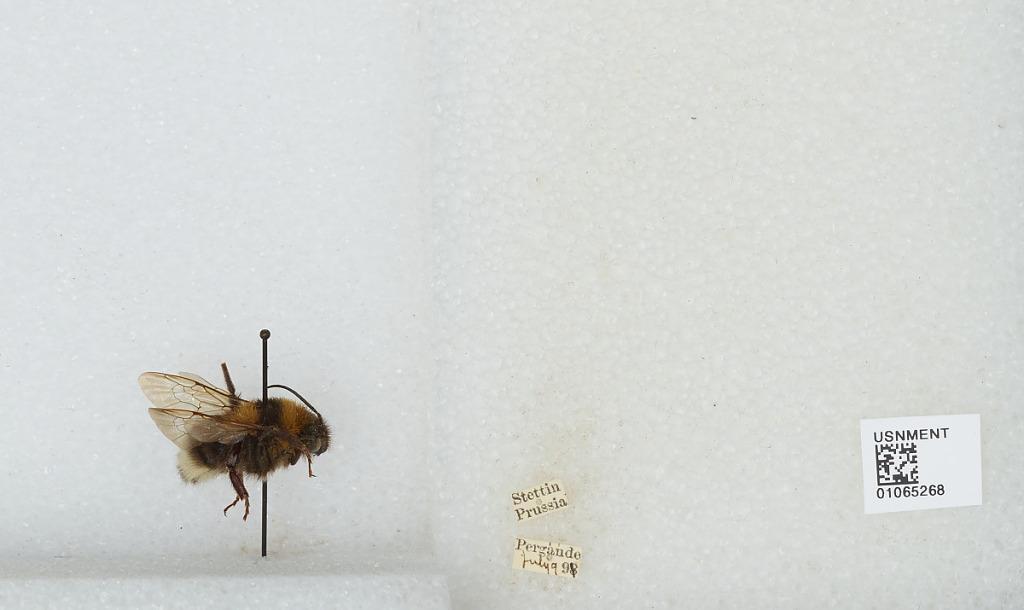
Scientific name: Bombus sp.
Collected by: Pergande
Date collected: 1891-7-9
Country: Poland
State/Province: West Pomeranian
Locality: Szczecin
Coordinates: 53.4325, 14.5481